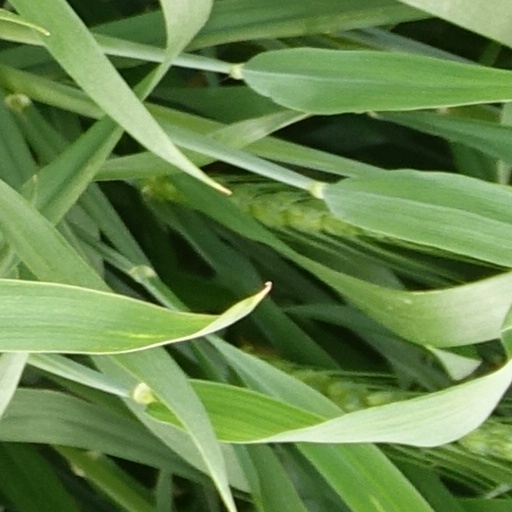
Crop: wheat